Peacemaker (character)

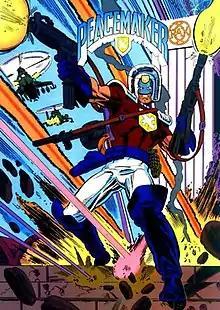
The Christopher Smith incarnation of Peacemaker as depicted in "Who's Who in the DC Universe" #5 (December 1990).Art by Grant Miehm and Tom McCraw.

Peacemaker is the name of a series of fictional antiheroes originally owned by Charlton Comics and later acquired by DC Comics. The original Peacemaker first appeared in "Fightin' 5" #40 (November 1966) and was created by writer Joe Gill and artist Pat Boyette.